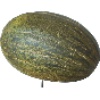
Label: Melon Piel de Sapo 1